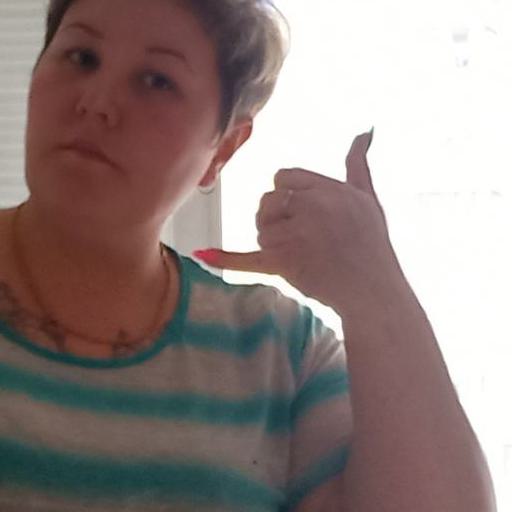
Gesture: call